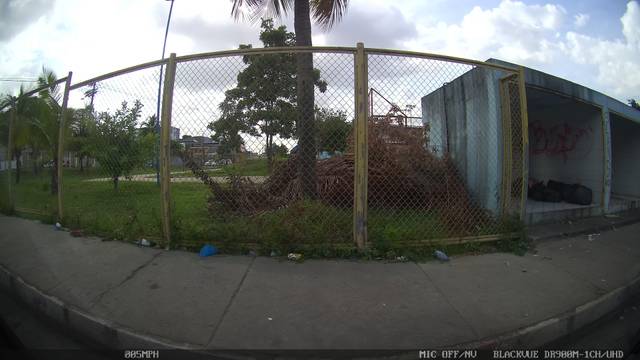
Region: Brazil
Coordinates: -3.114, -60.036